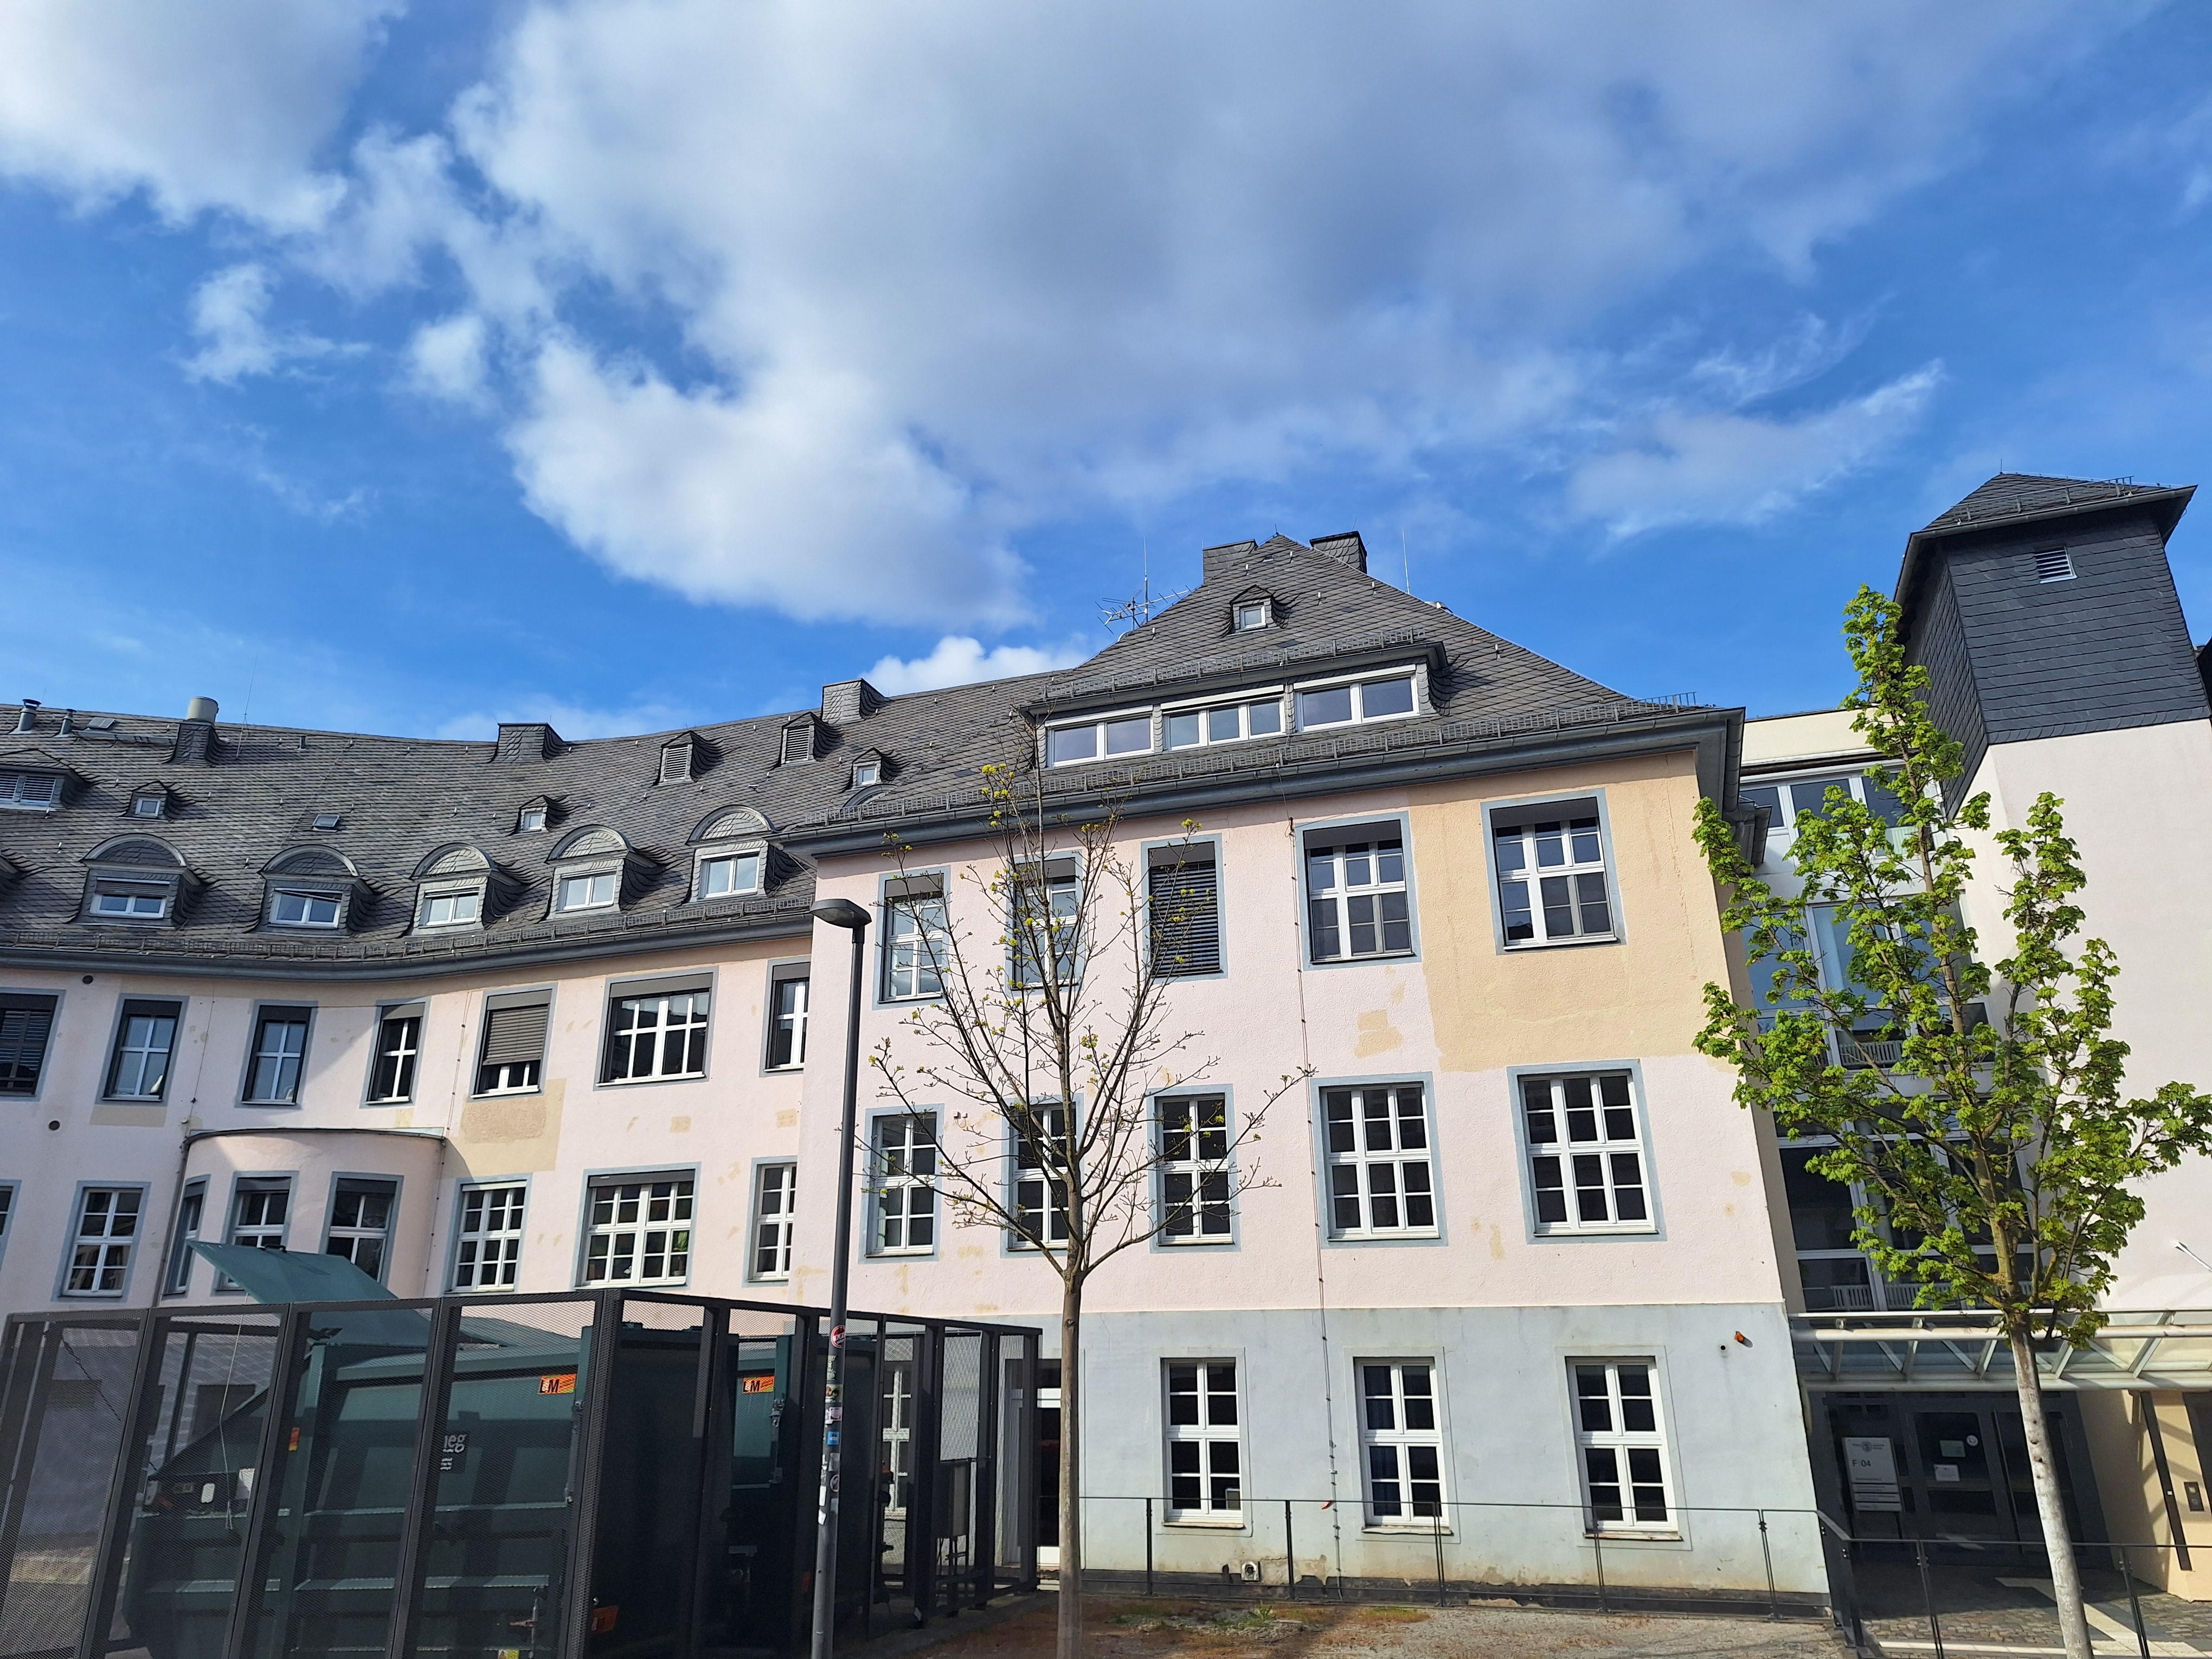
Building: Deutschhausstraße 3